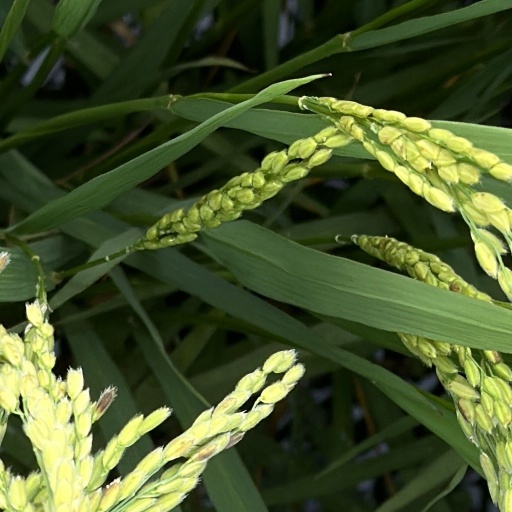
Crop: rice